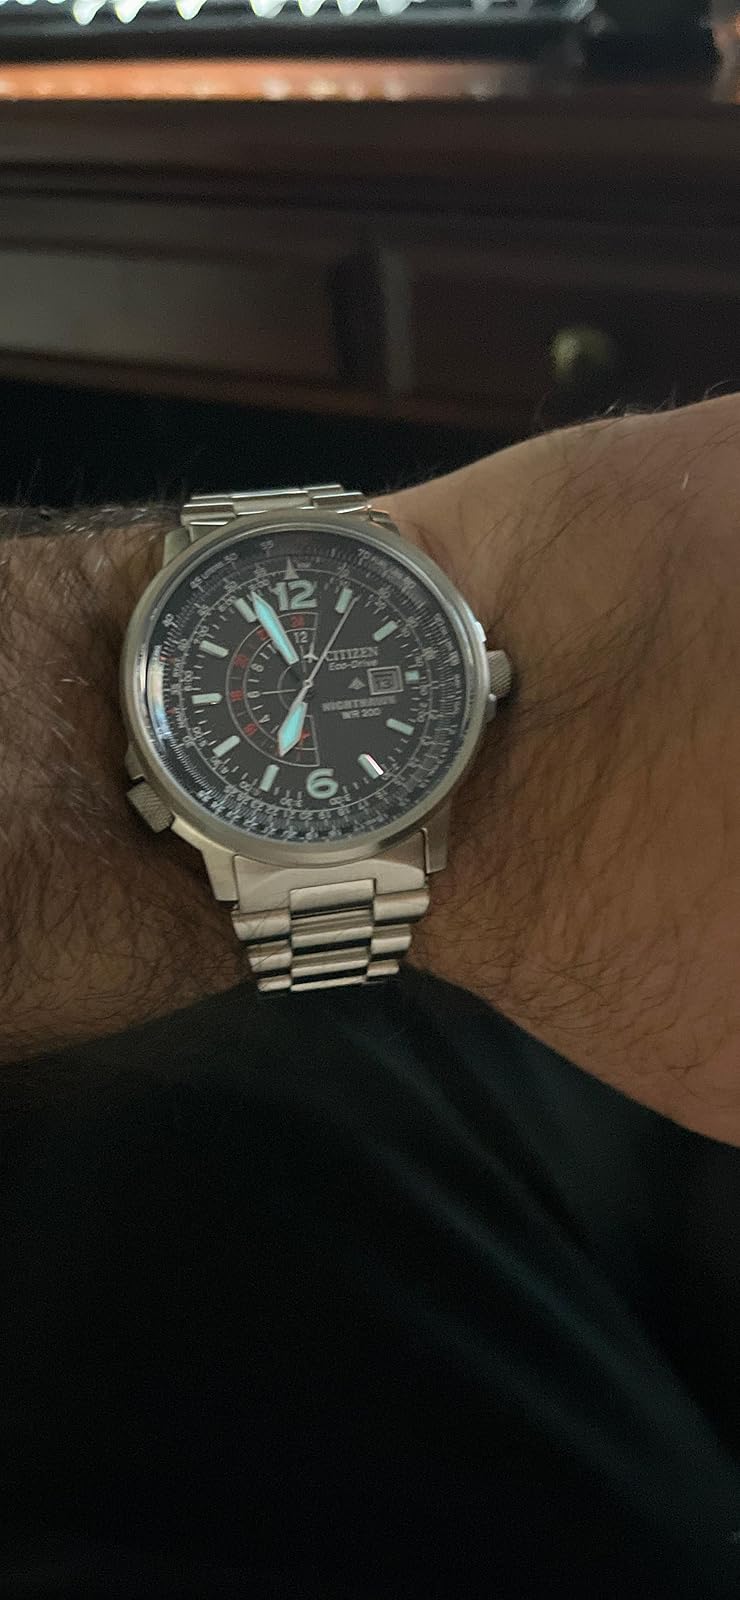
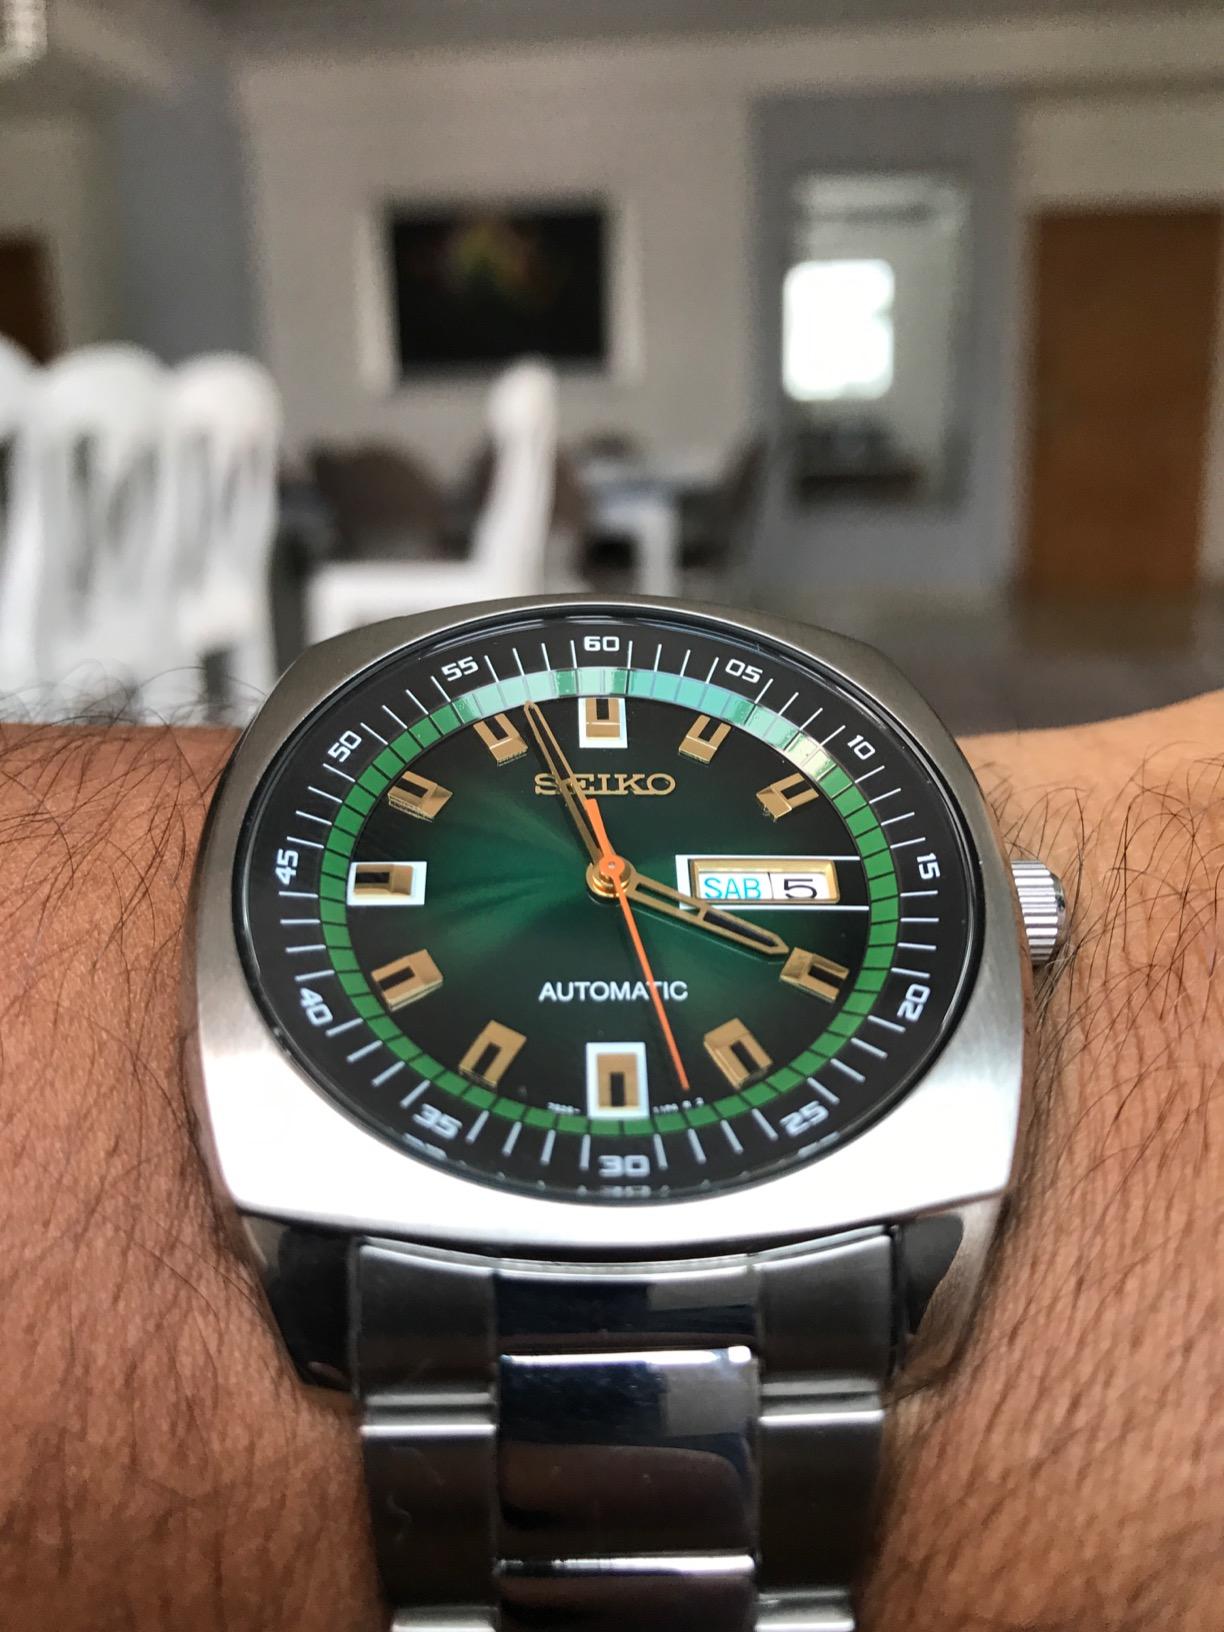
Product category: accessories_watch
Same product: no